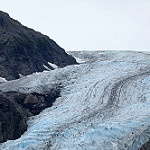
Label: glacier